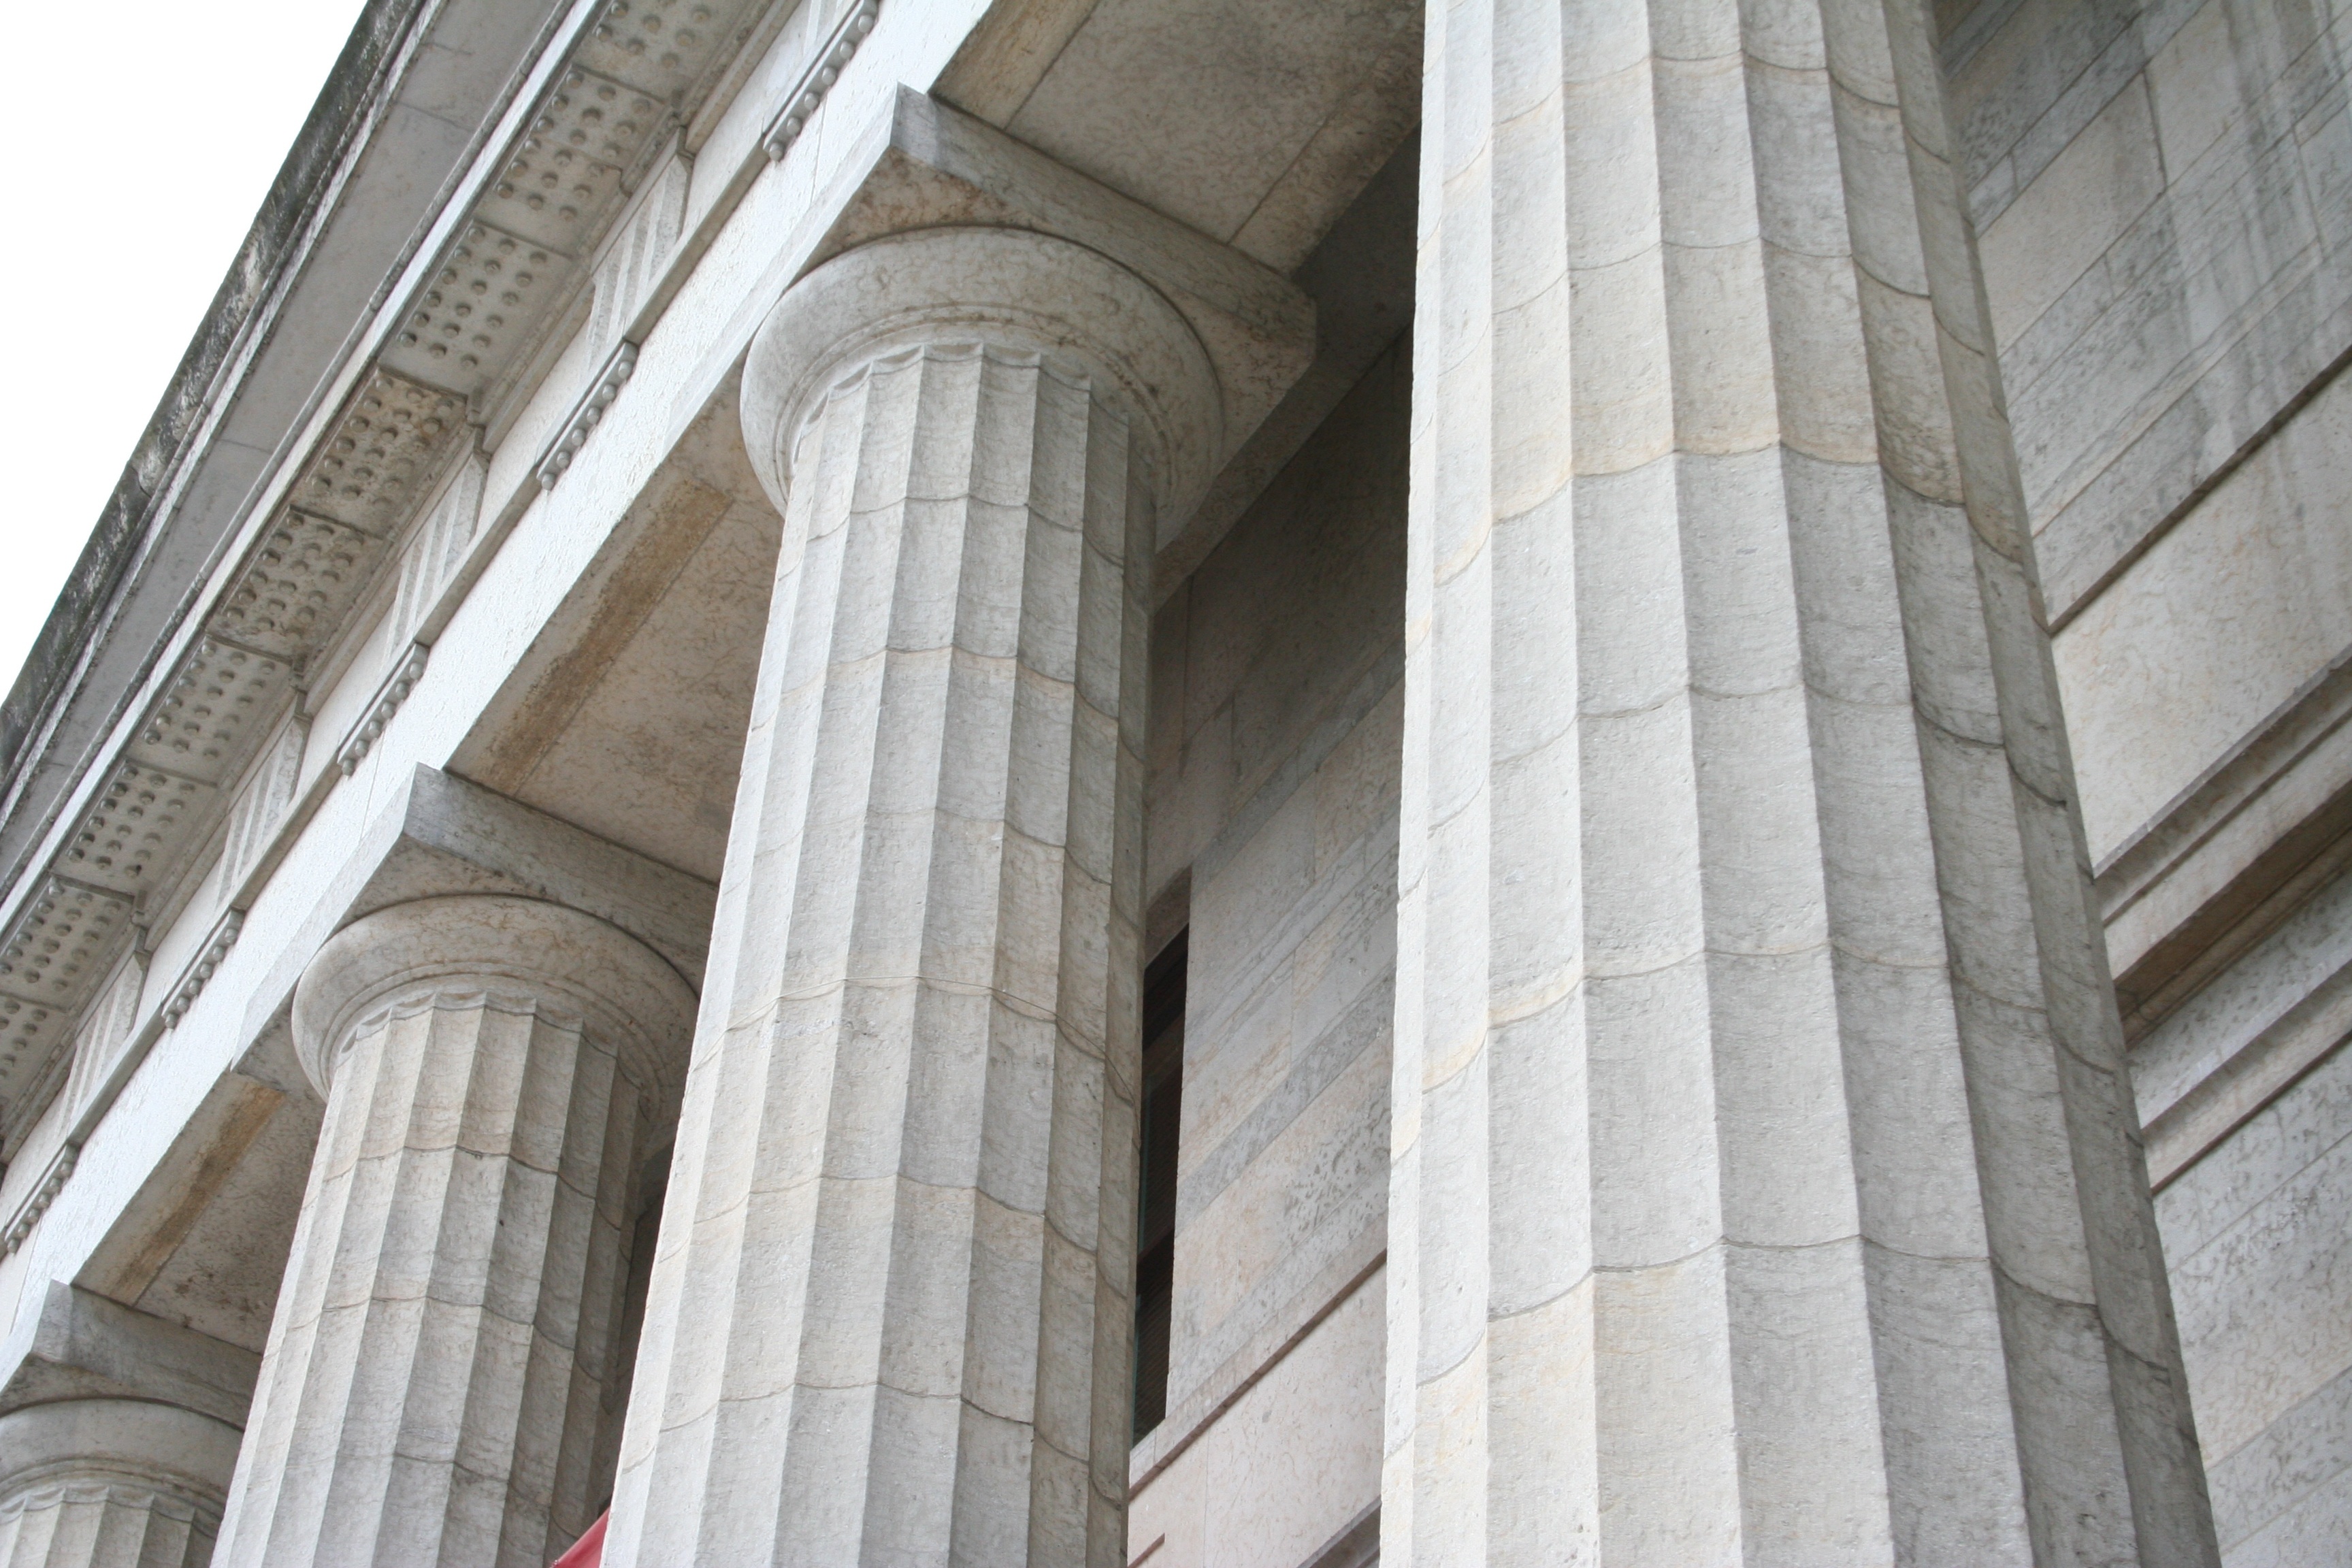
architecture, structure, arch, line, column, facade, washington, columns, symmetry, congress, baluster, ancient roman architecture